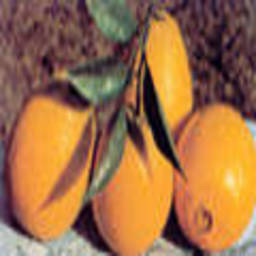
Label: peels